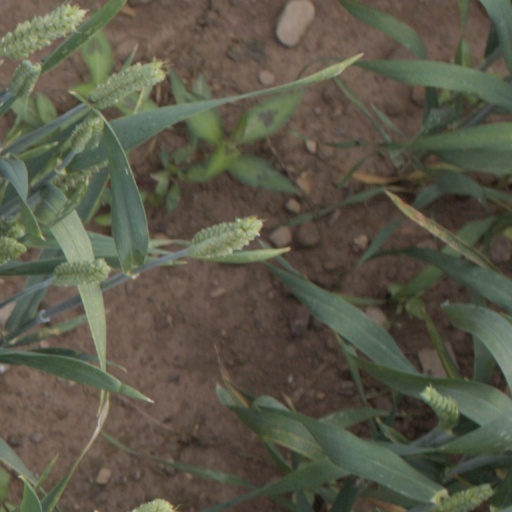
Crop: wheat